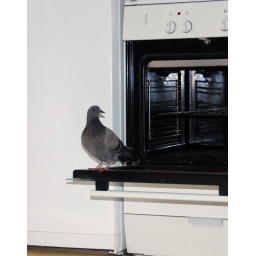
pigeon in my kitchen